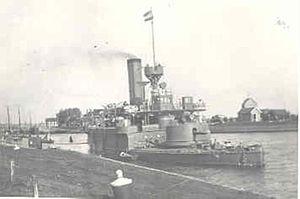
Le HNLMS Reinier Claeszen était un monitor construit dans les années 1890 pour la Marine royale néerlandaise.